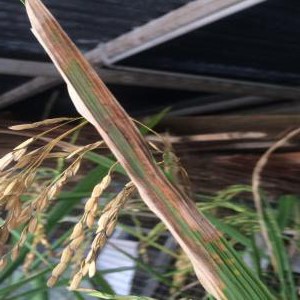
Disease: Bacterialblight